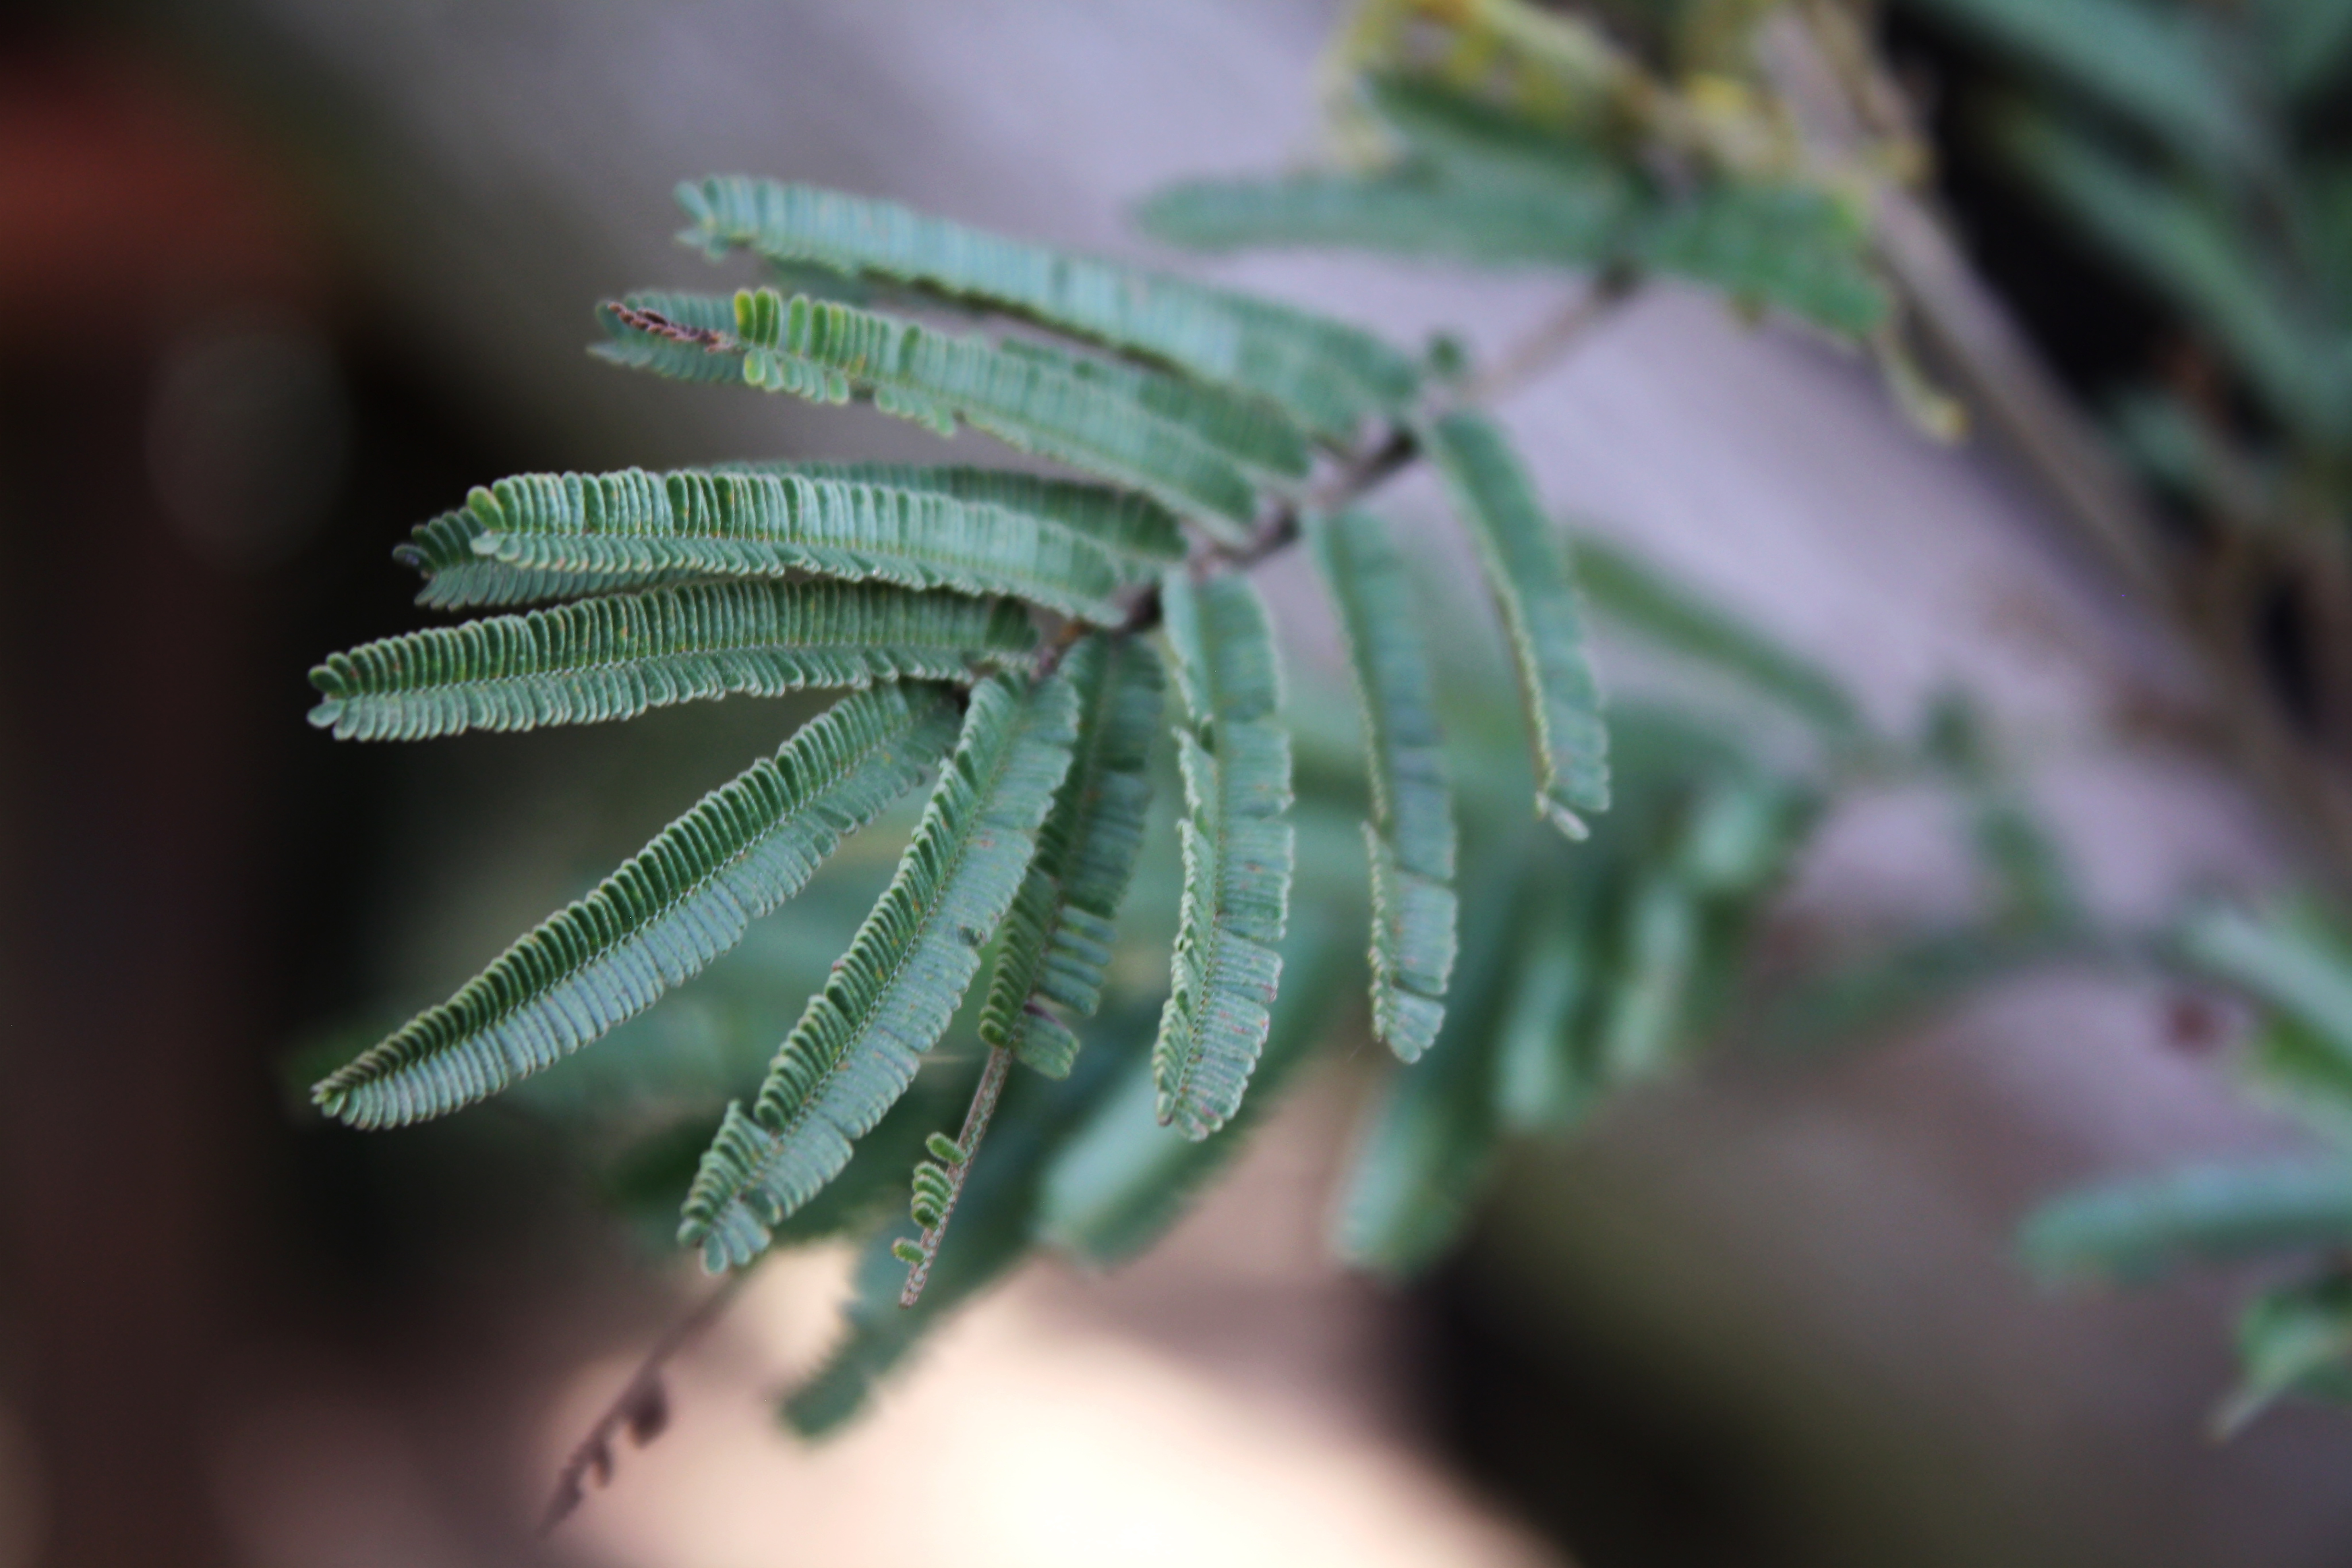
tree, nature, branch, plant, photography, leaf, flower, green, botany, flora, fern, close up, bud, macro photography, plant stem, land plant, ferns and horsetails